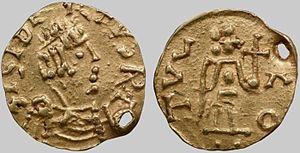
Tiers de sou de Sigebert Ier frappé à Toul. BNF, monnaies, médailles et antiques. Avers